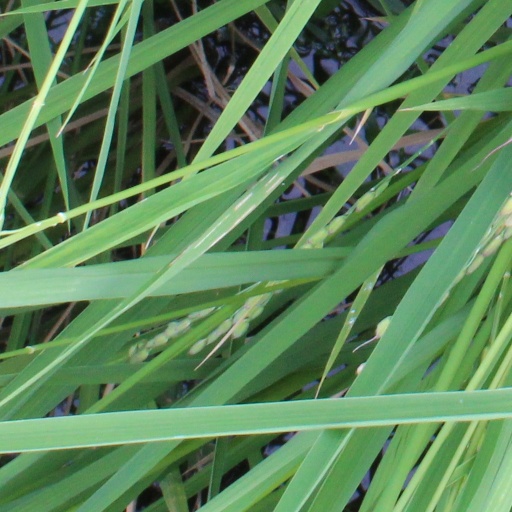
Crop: rice